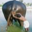
Label: elephant